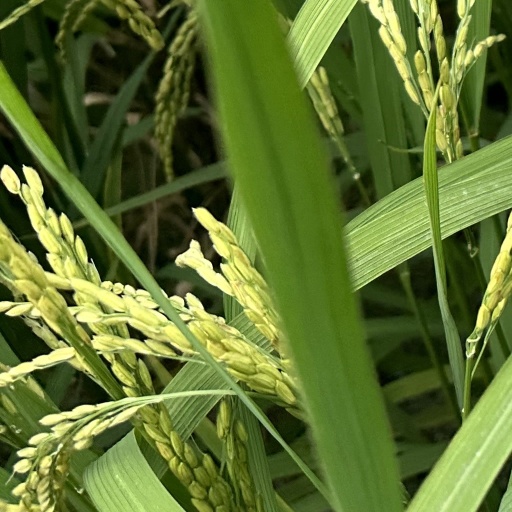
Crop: rice